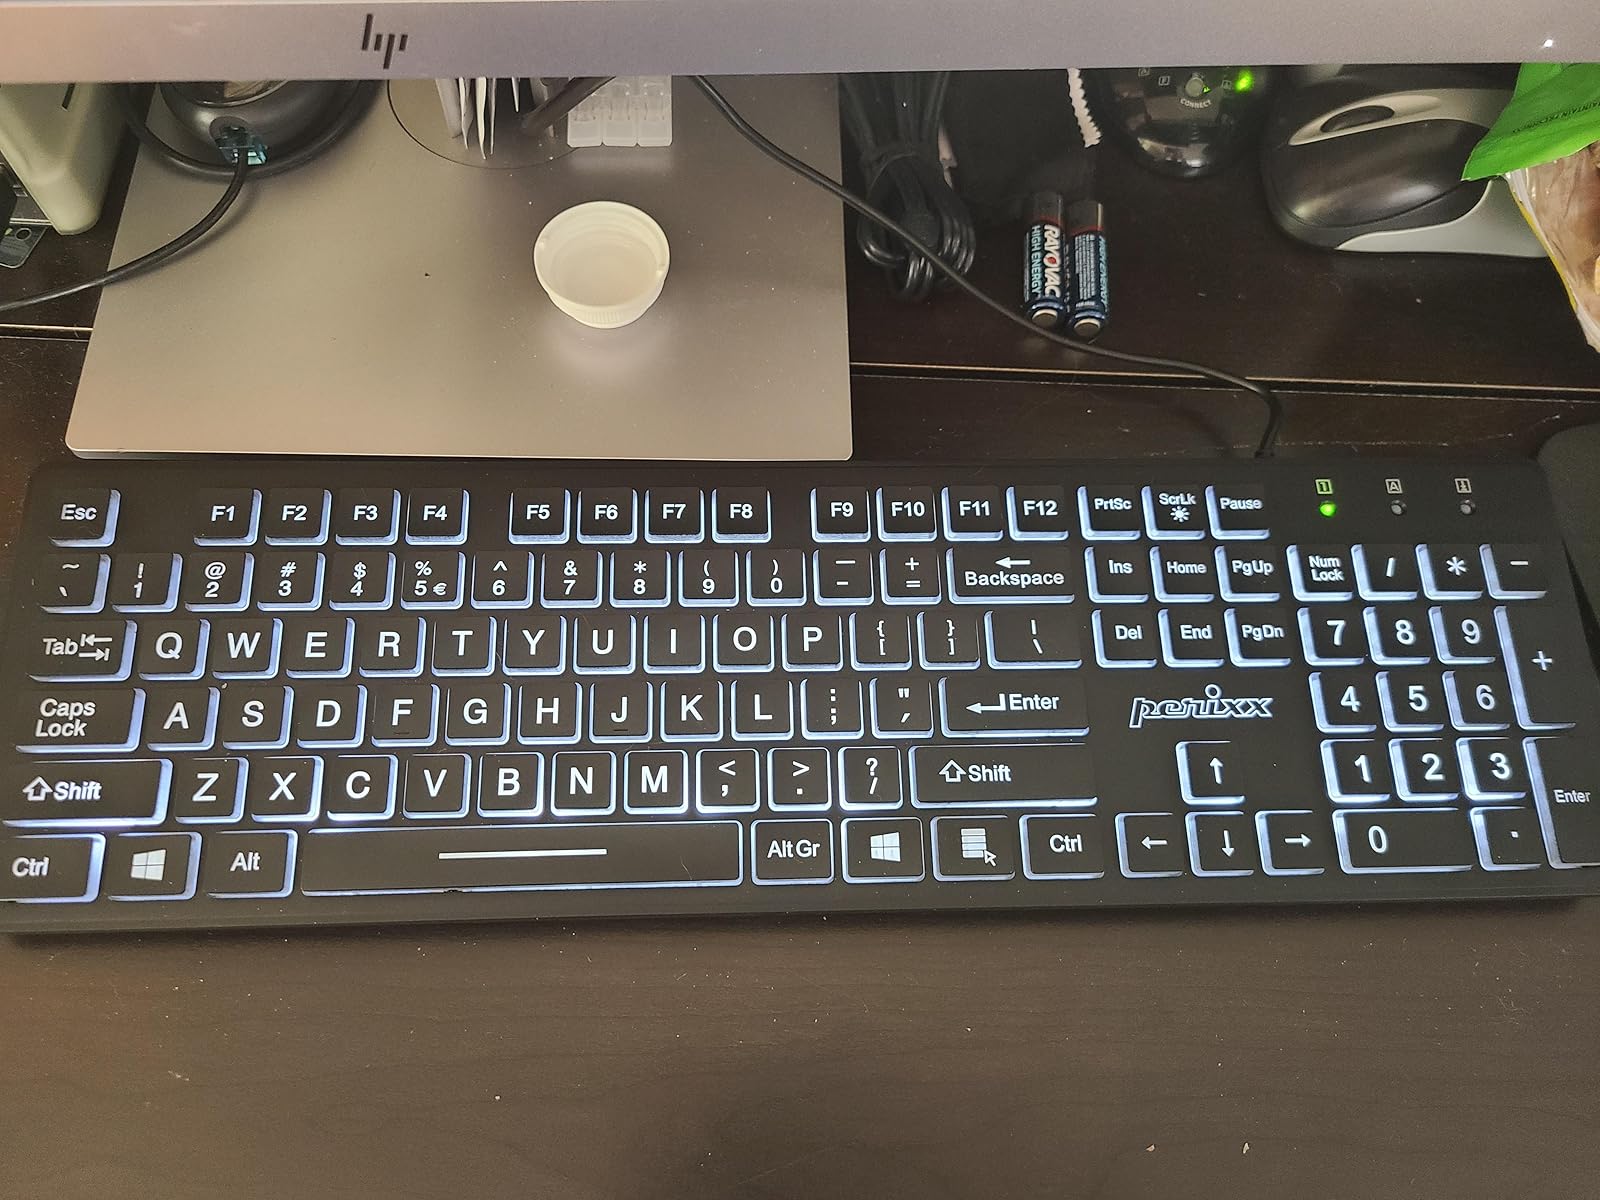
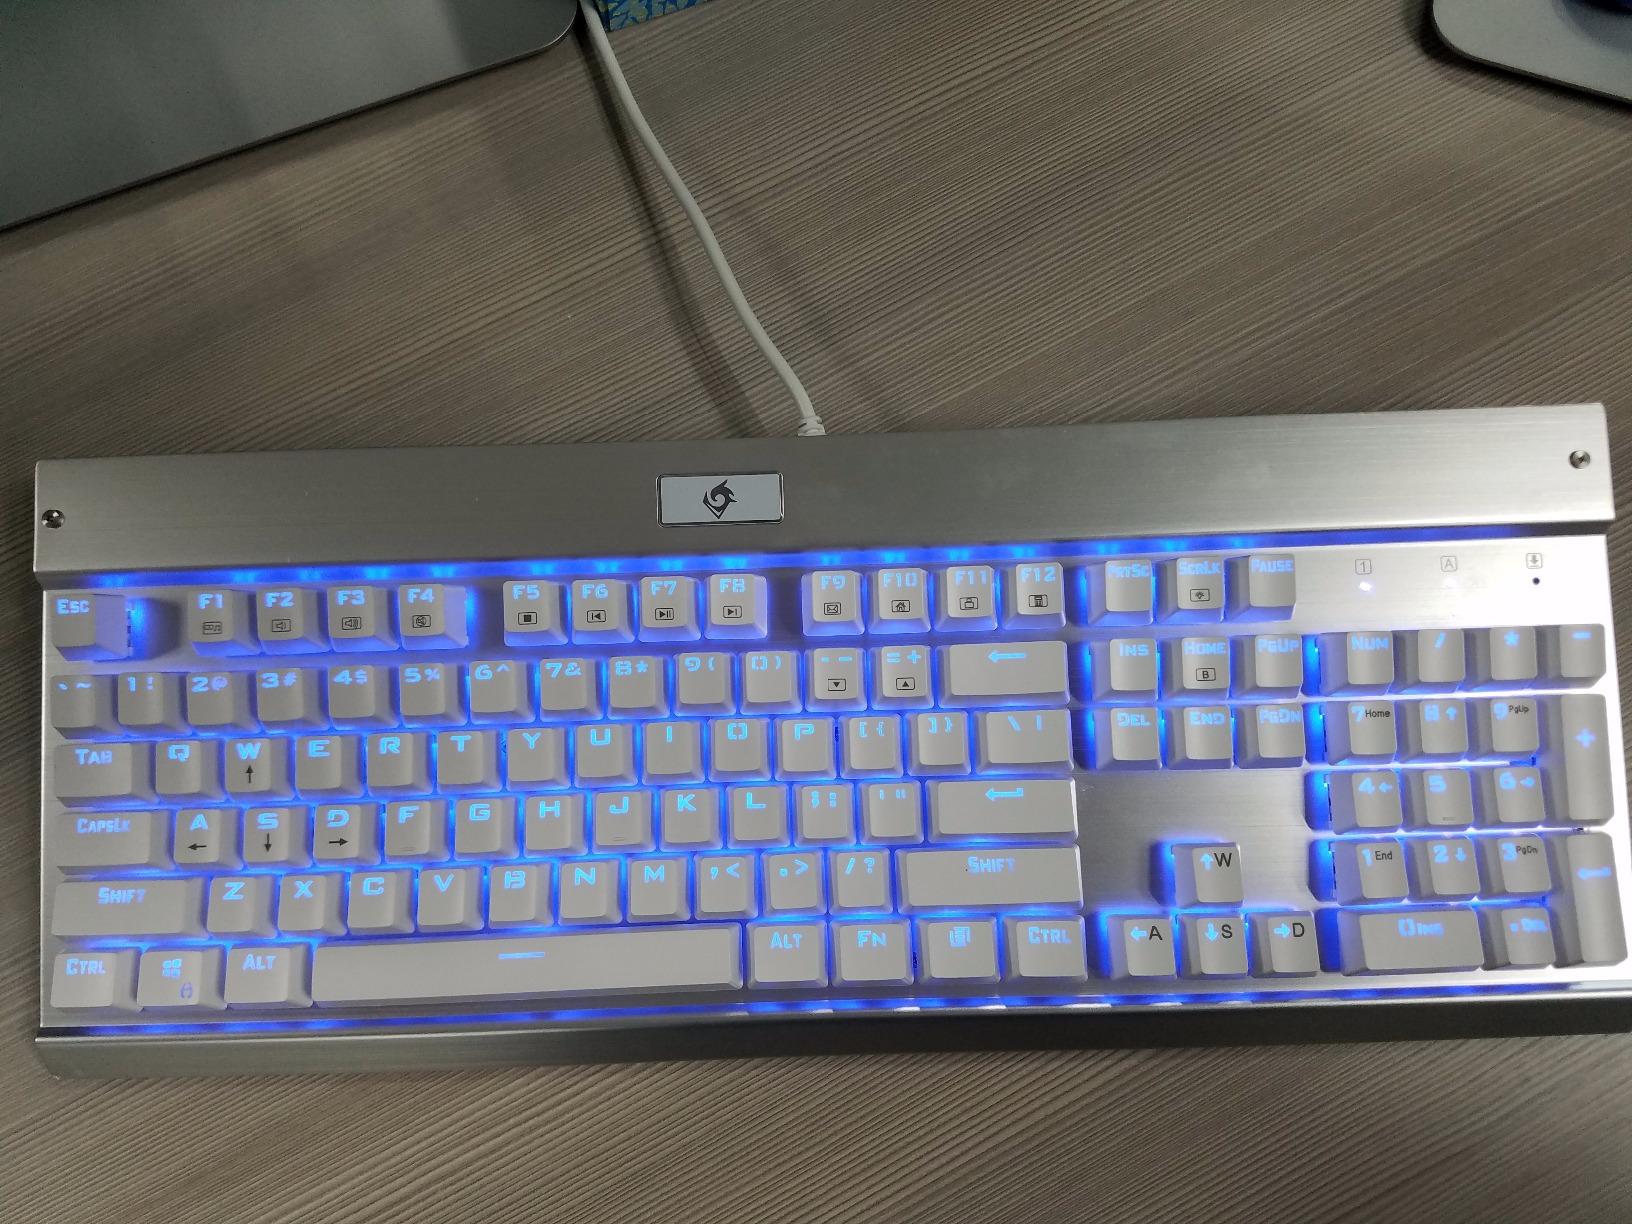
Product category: keyboard
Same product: no